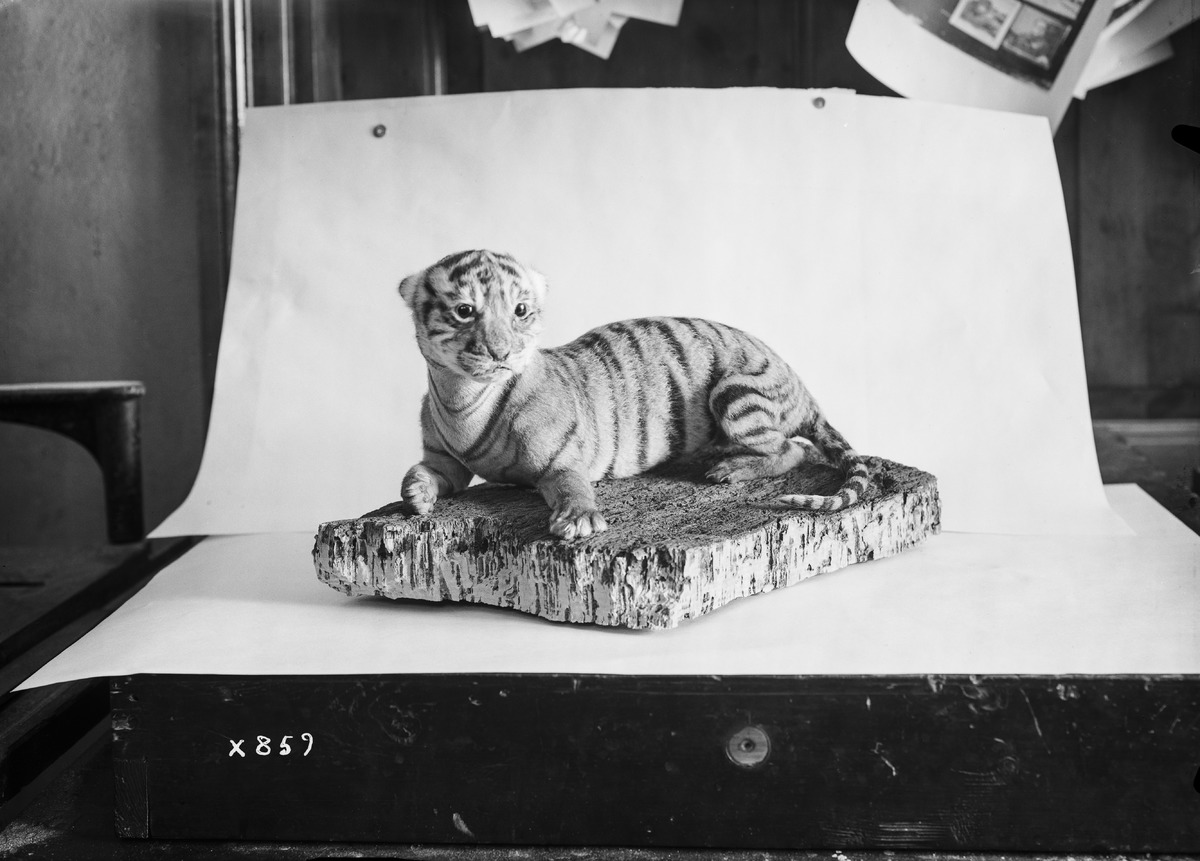
Täytetty tiikerin pentu
A stuffed tiger cub
sisällön kuvaus: Preparaattori A. Hellemaan täyttämä tiikerin pentu 10.5.1937. content description: A tiger cub stuffed by preparator A. Hellemaa on May 10, 1937.
Vuosi: 1937
Paikka: , Suomi, Suomi
Aiheet: preparaattorit; tiikerit; taksidermia; eläimet -- täyttö; täyttö; preparators; tigers; taxidermy; stuffing